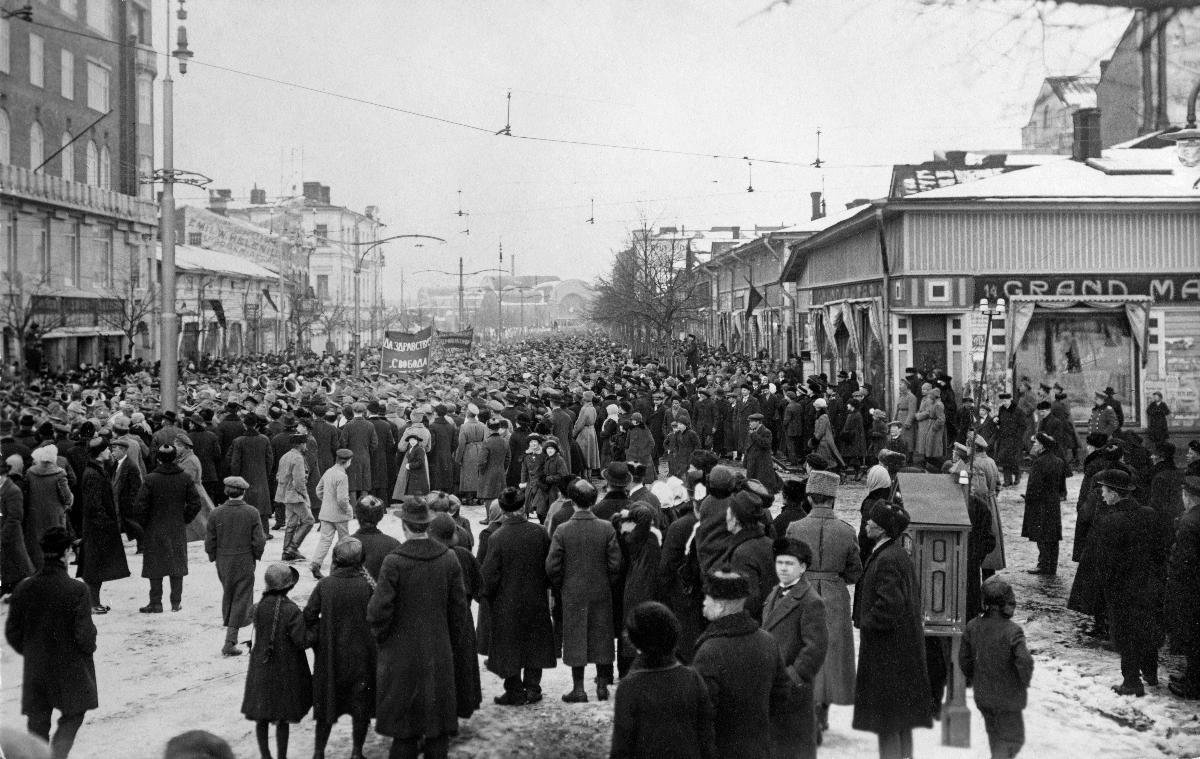
Surujuhlakulkue Wiipurissa
Mourning procession in Vyborg
sisällön kuvaus: Vallankumouksellisten surujuhlakulkue Wiipurissa 5.4.1917. Juhlakulkue Aleksanterinkadulla. content description: Mourning procession of revolutionaries in Vyborg 5.4.1917. The procession on Aleksanterinkatu street.
Vuosi: 1917
Paikka: Suomi; , Viipuri
Aiheet: politiikka; kulkueet; muistojuhlat; vallankumoukset; politics; processions; revolutions; politik; processioner; revolutioner